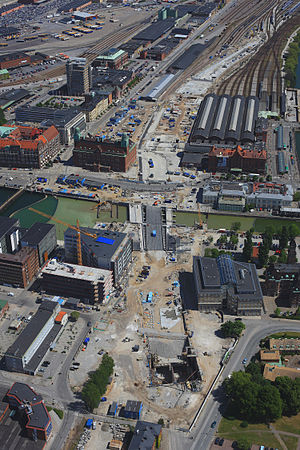
Citytunneln
Området ved Malmö C, hvor den underjordiske del af stationen, Malmö C Nedre, bygges.
Citytunneln er en tunnel til jernbanetrafik i Malmø i Skåne, Sverige. Hele forbindelsen er 17 kilometer lang, heraf 6 kilometer tunnel under det centrale Malmø. Projekteringen af den såkaldte tunnelløsning begyndte i 1991. Selve byggeriet blev påbegyndt i 2005. Indvielsen fandt sted den 4. december 2010, mens de første ordinære tog kørte gennem tunnelen den 12. december 2010, et halvt år før oprindelig planlagt.